Diana (pastoral romance)

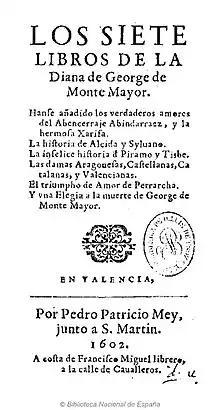

The Seven Books of the Diana (Spanish: "Los siete libros de la Diana") is a pastoral romance written in Spanish by the Portuguese author Jorge de Montemayor. The romance was first published in 1559, though later editions expanded upon the original text. A sixteenth-century bestseller, the "Diana" helped launch a vogue for stories about shepherds, shepherdesses, and their experiences in love. One of its most famous readers was William Shakespeare, who seems to have borrowed the Proteus-Julia-Sylvia plot of "The Two Gentlemen of Verona" from Felismena's tale in the "Diana".